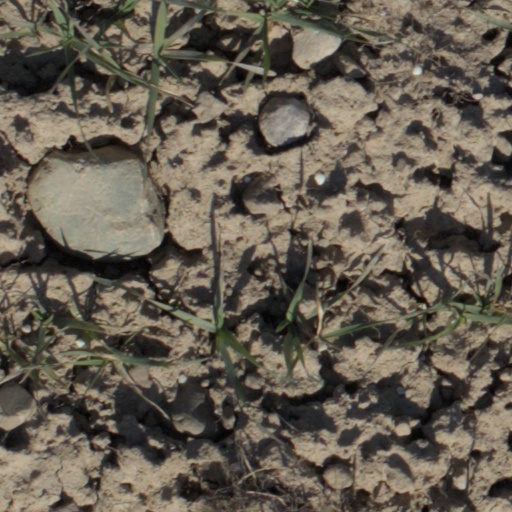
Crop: wheat